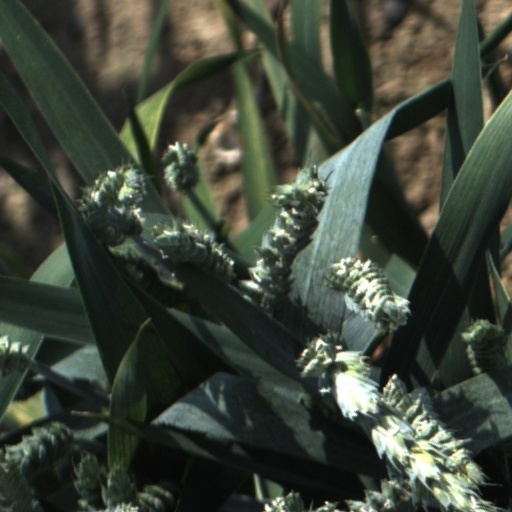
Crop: wheat